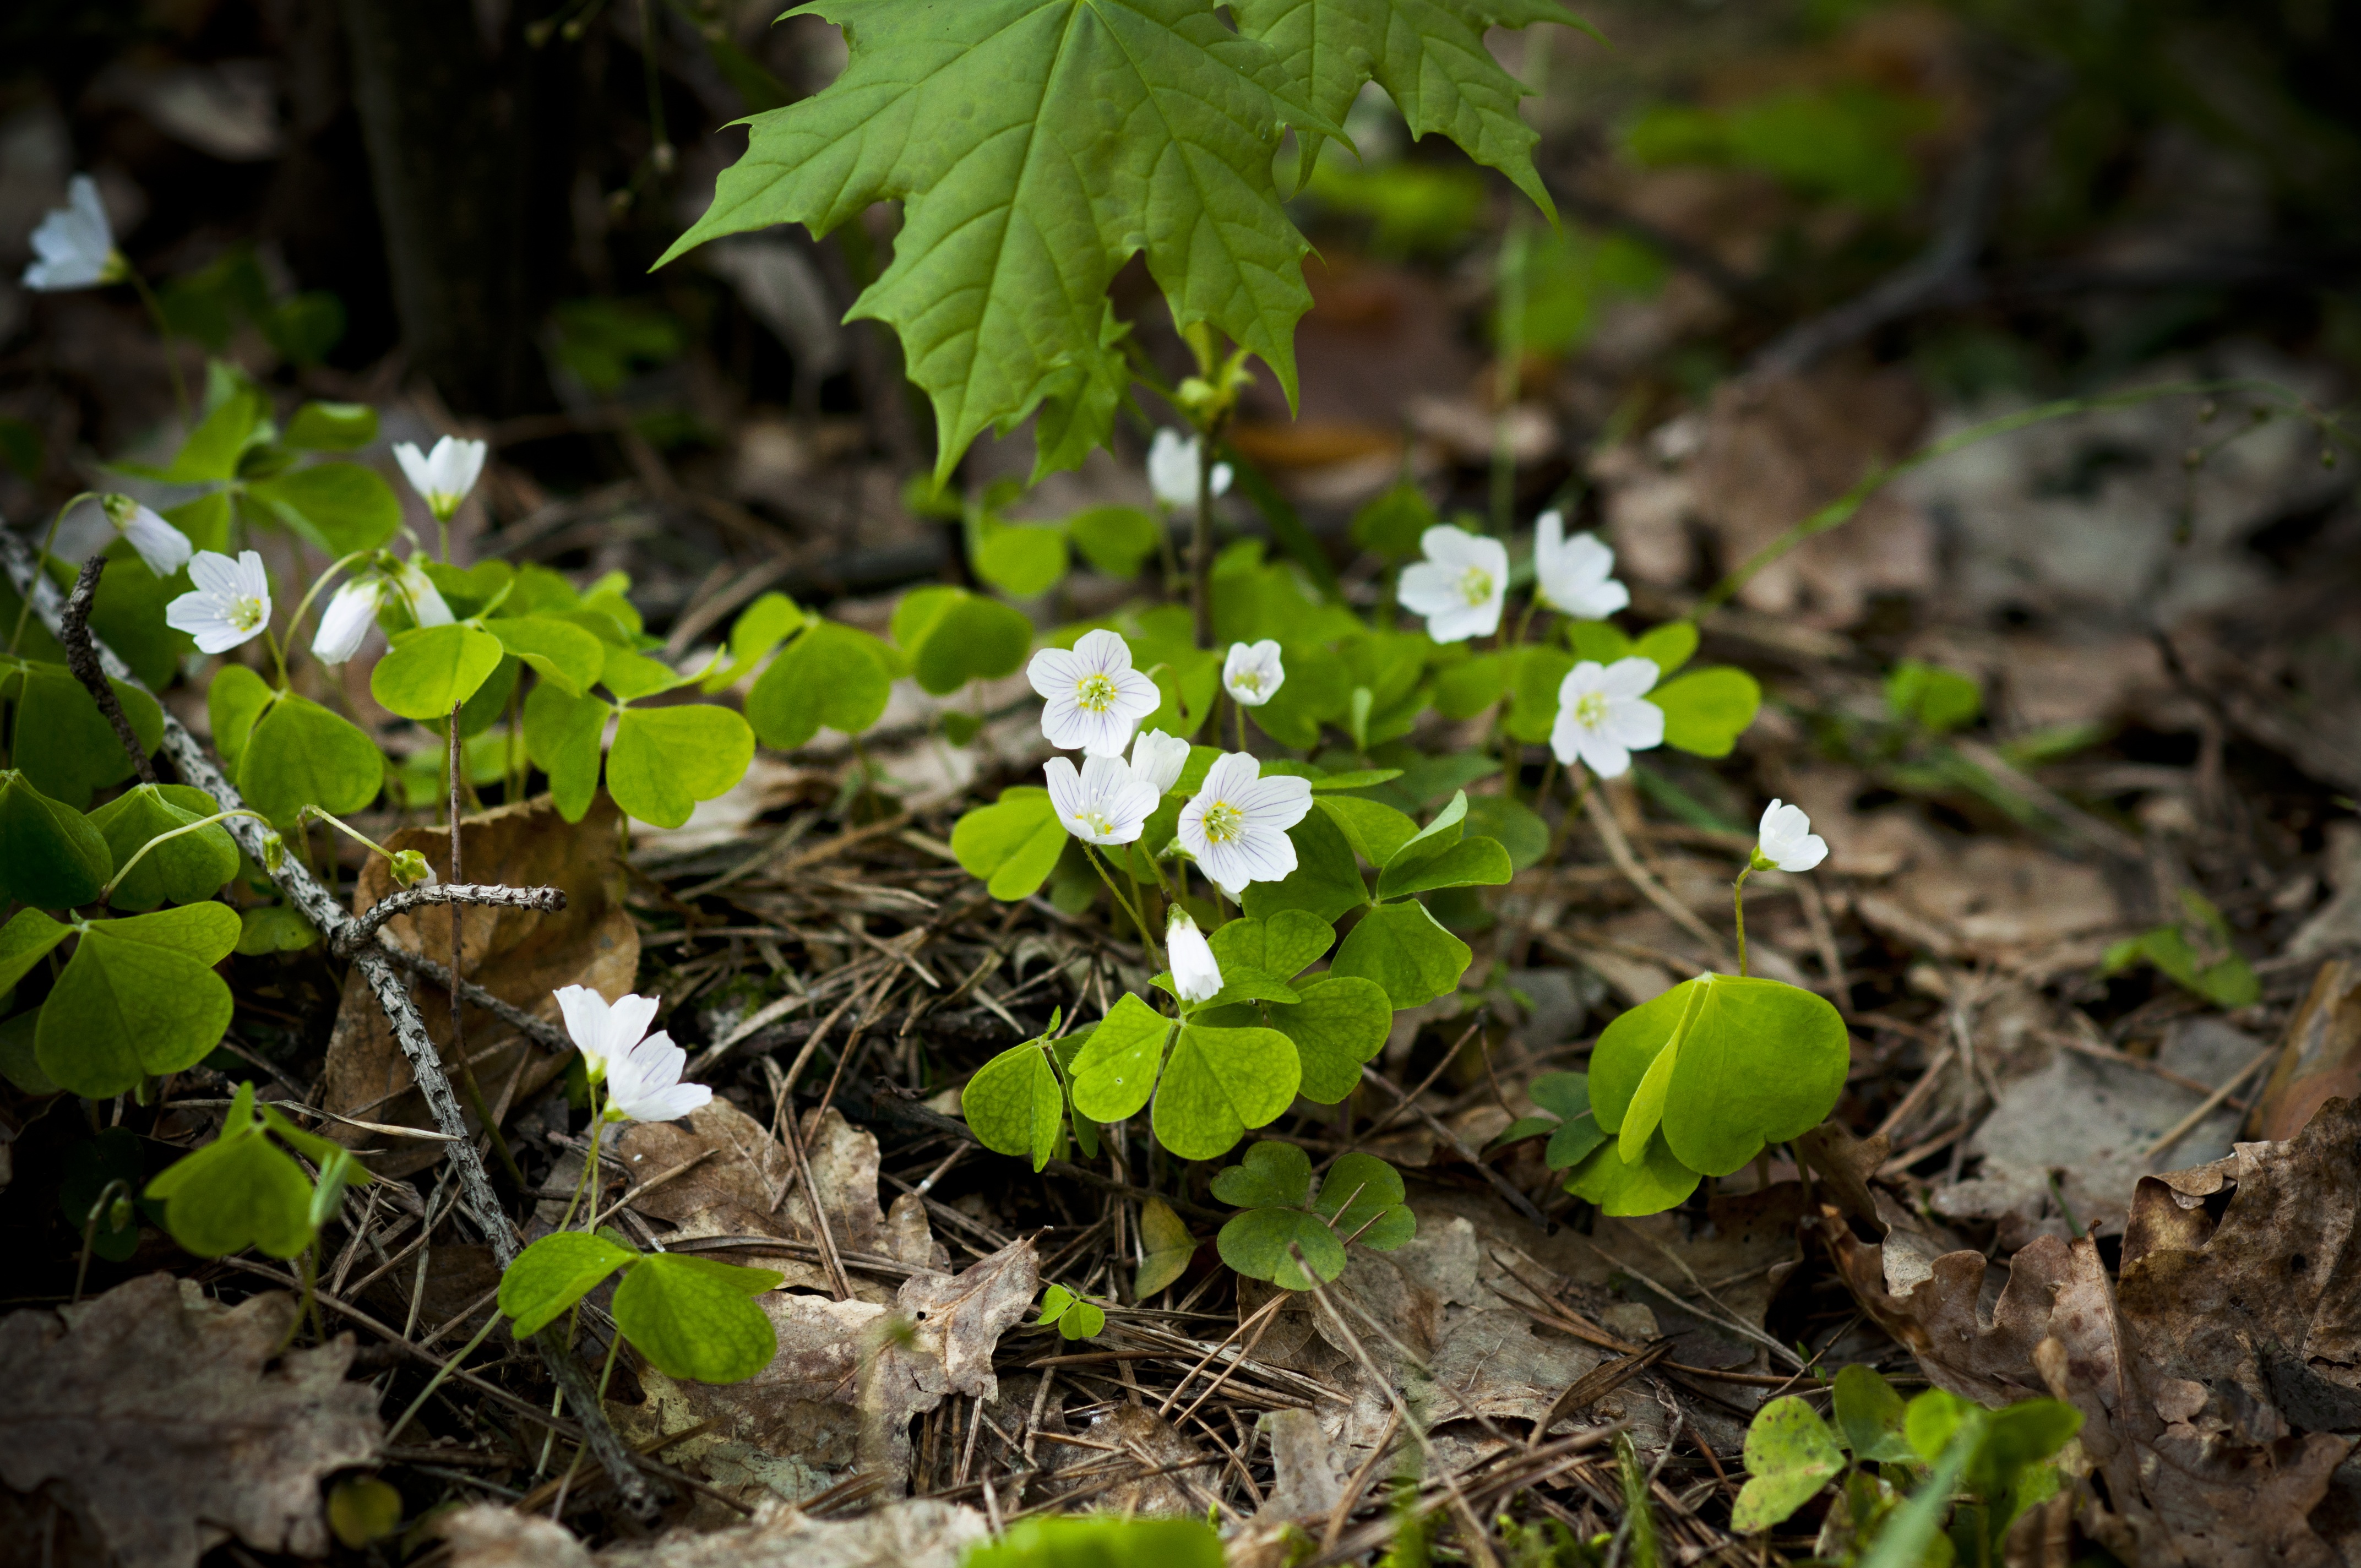
tree, nature, forest, grass, plant, white, leaf, flower, spring, green, flora, plants, clover, wildflower, flowers, sharpness, peace of mind, hare clover, forestry clover